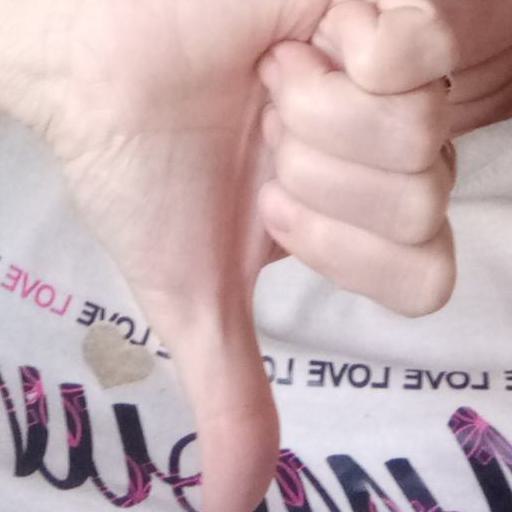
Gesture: dislike